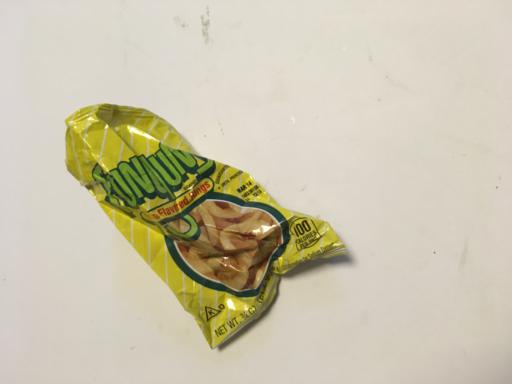
Waste category: trash